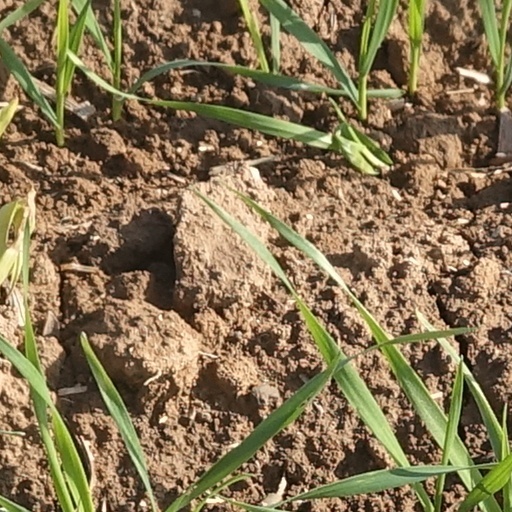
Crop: wheat